Armand Călinescu

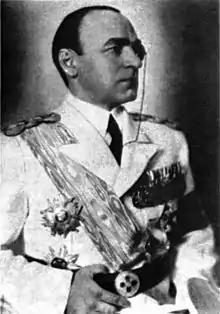
Official portrait, 1939

Armand Călinescu (4 June 1893 – 21 September 1939) was a Romanian economist and politician, who served as 39th Prime Minister from March 1939 until his assassination six months later. He was a staunch opponent of the fascist Iron Guard and may have been the real power behind the throne during the dictatorship of King Carol II. He survived several assassination attempts but was finally killed by members of the Iron Guard with German assistance.